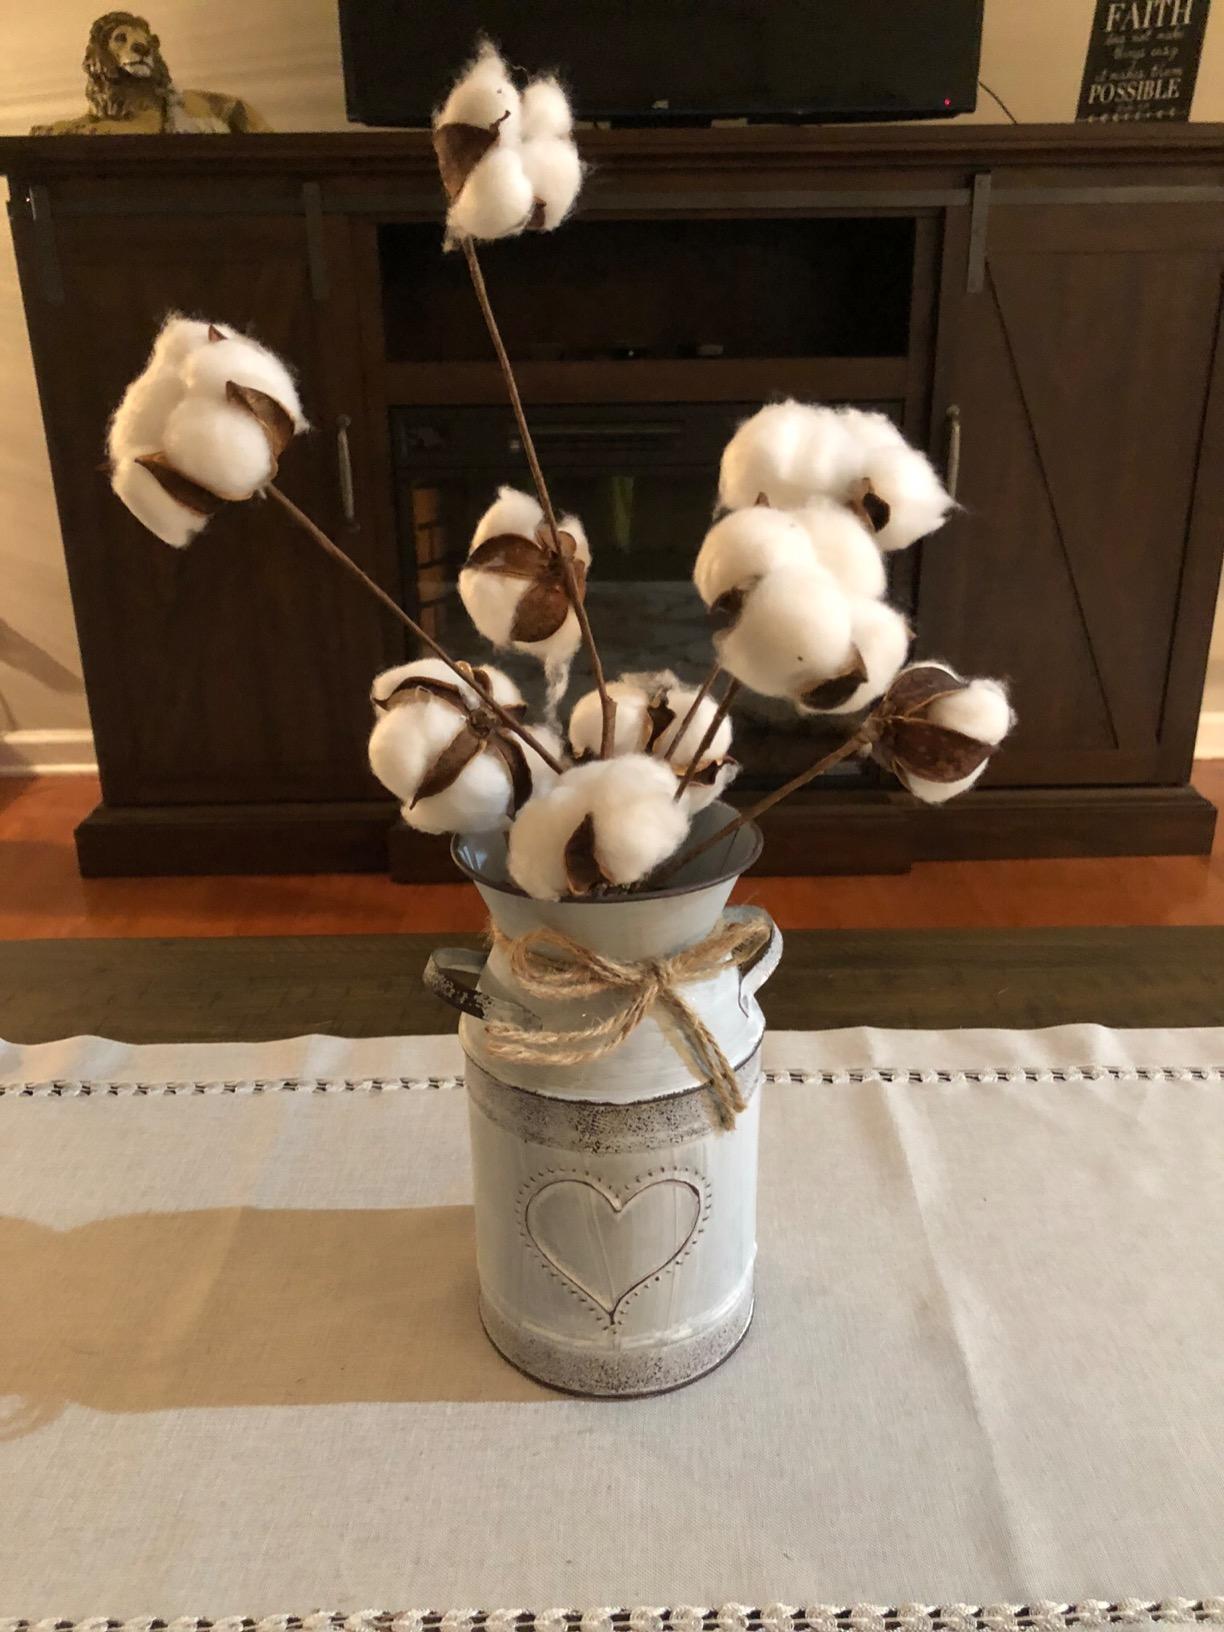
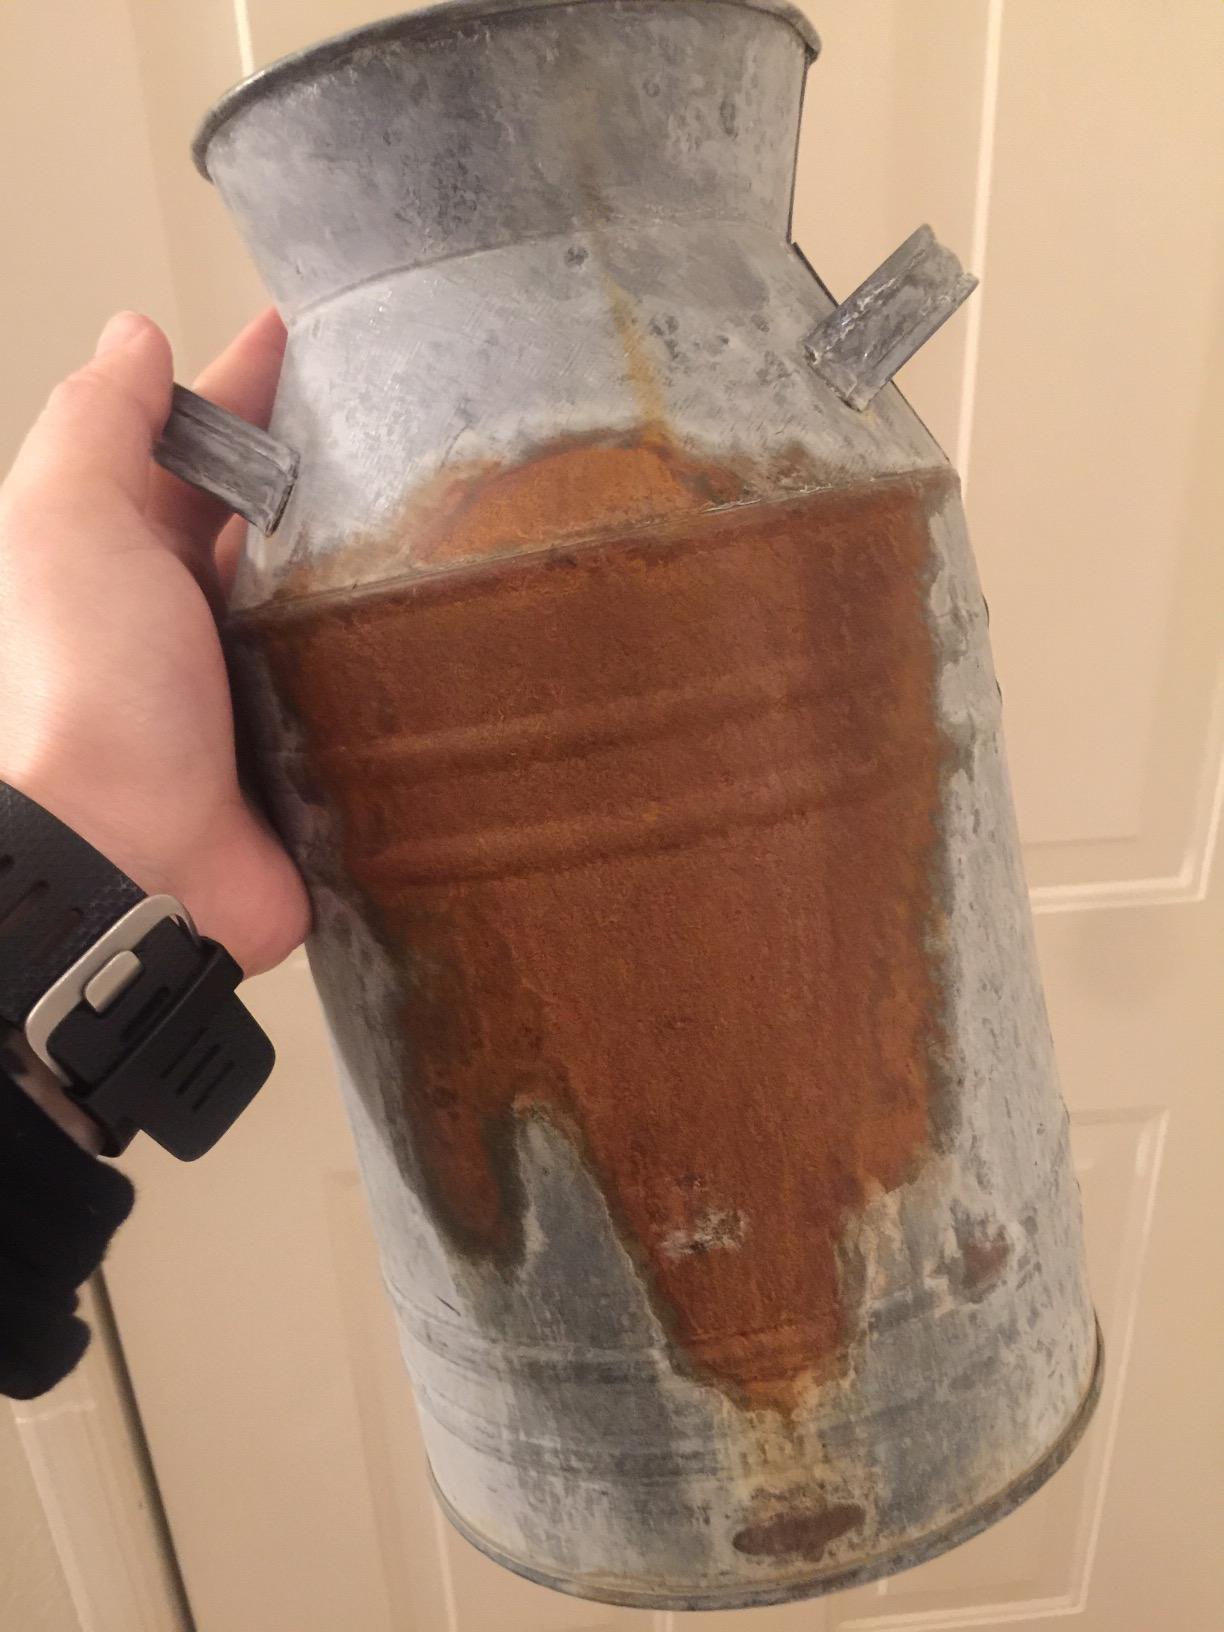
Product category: vase
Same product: no